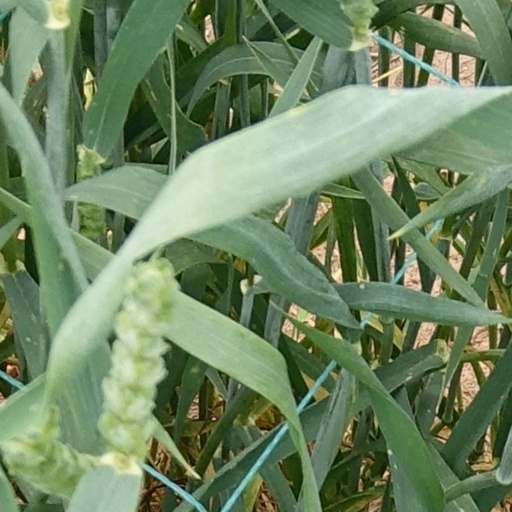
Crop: wheat